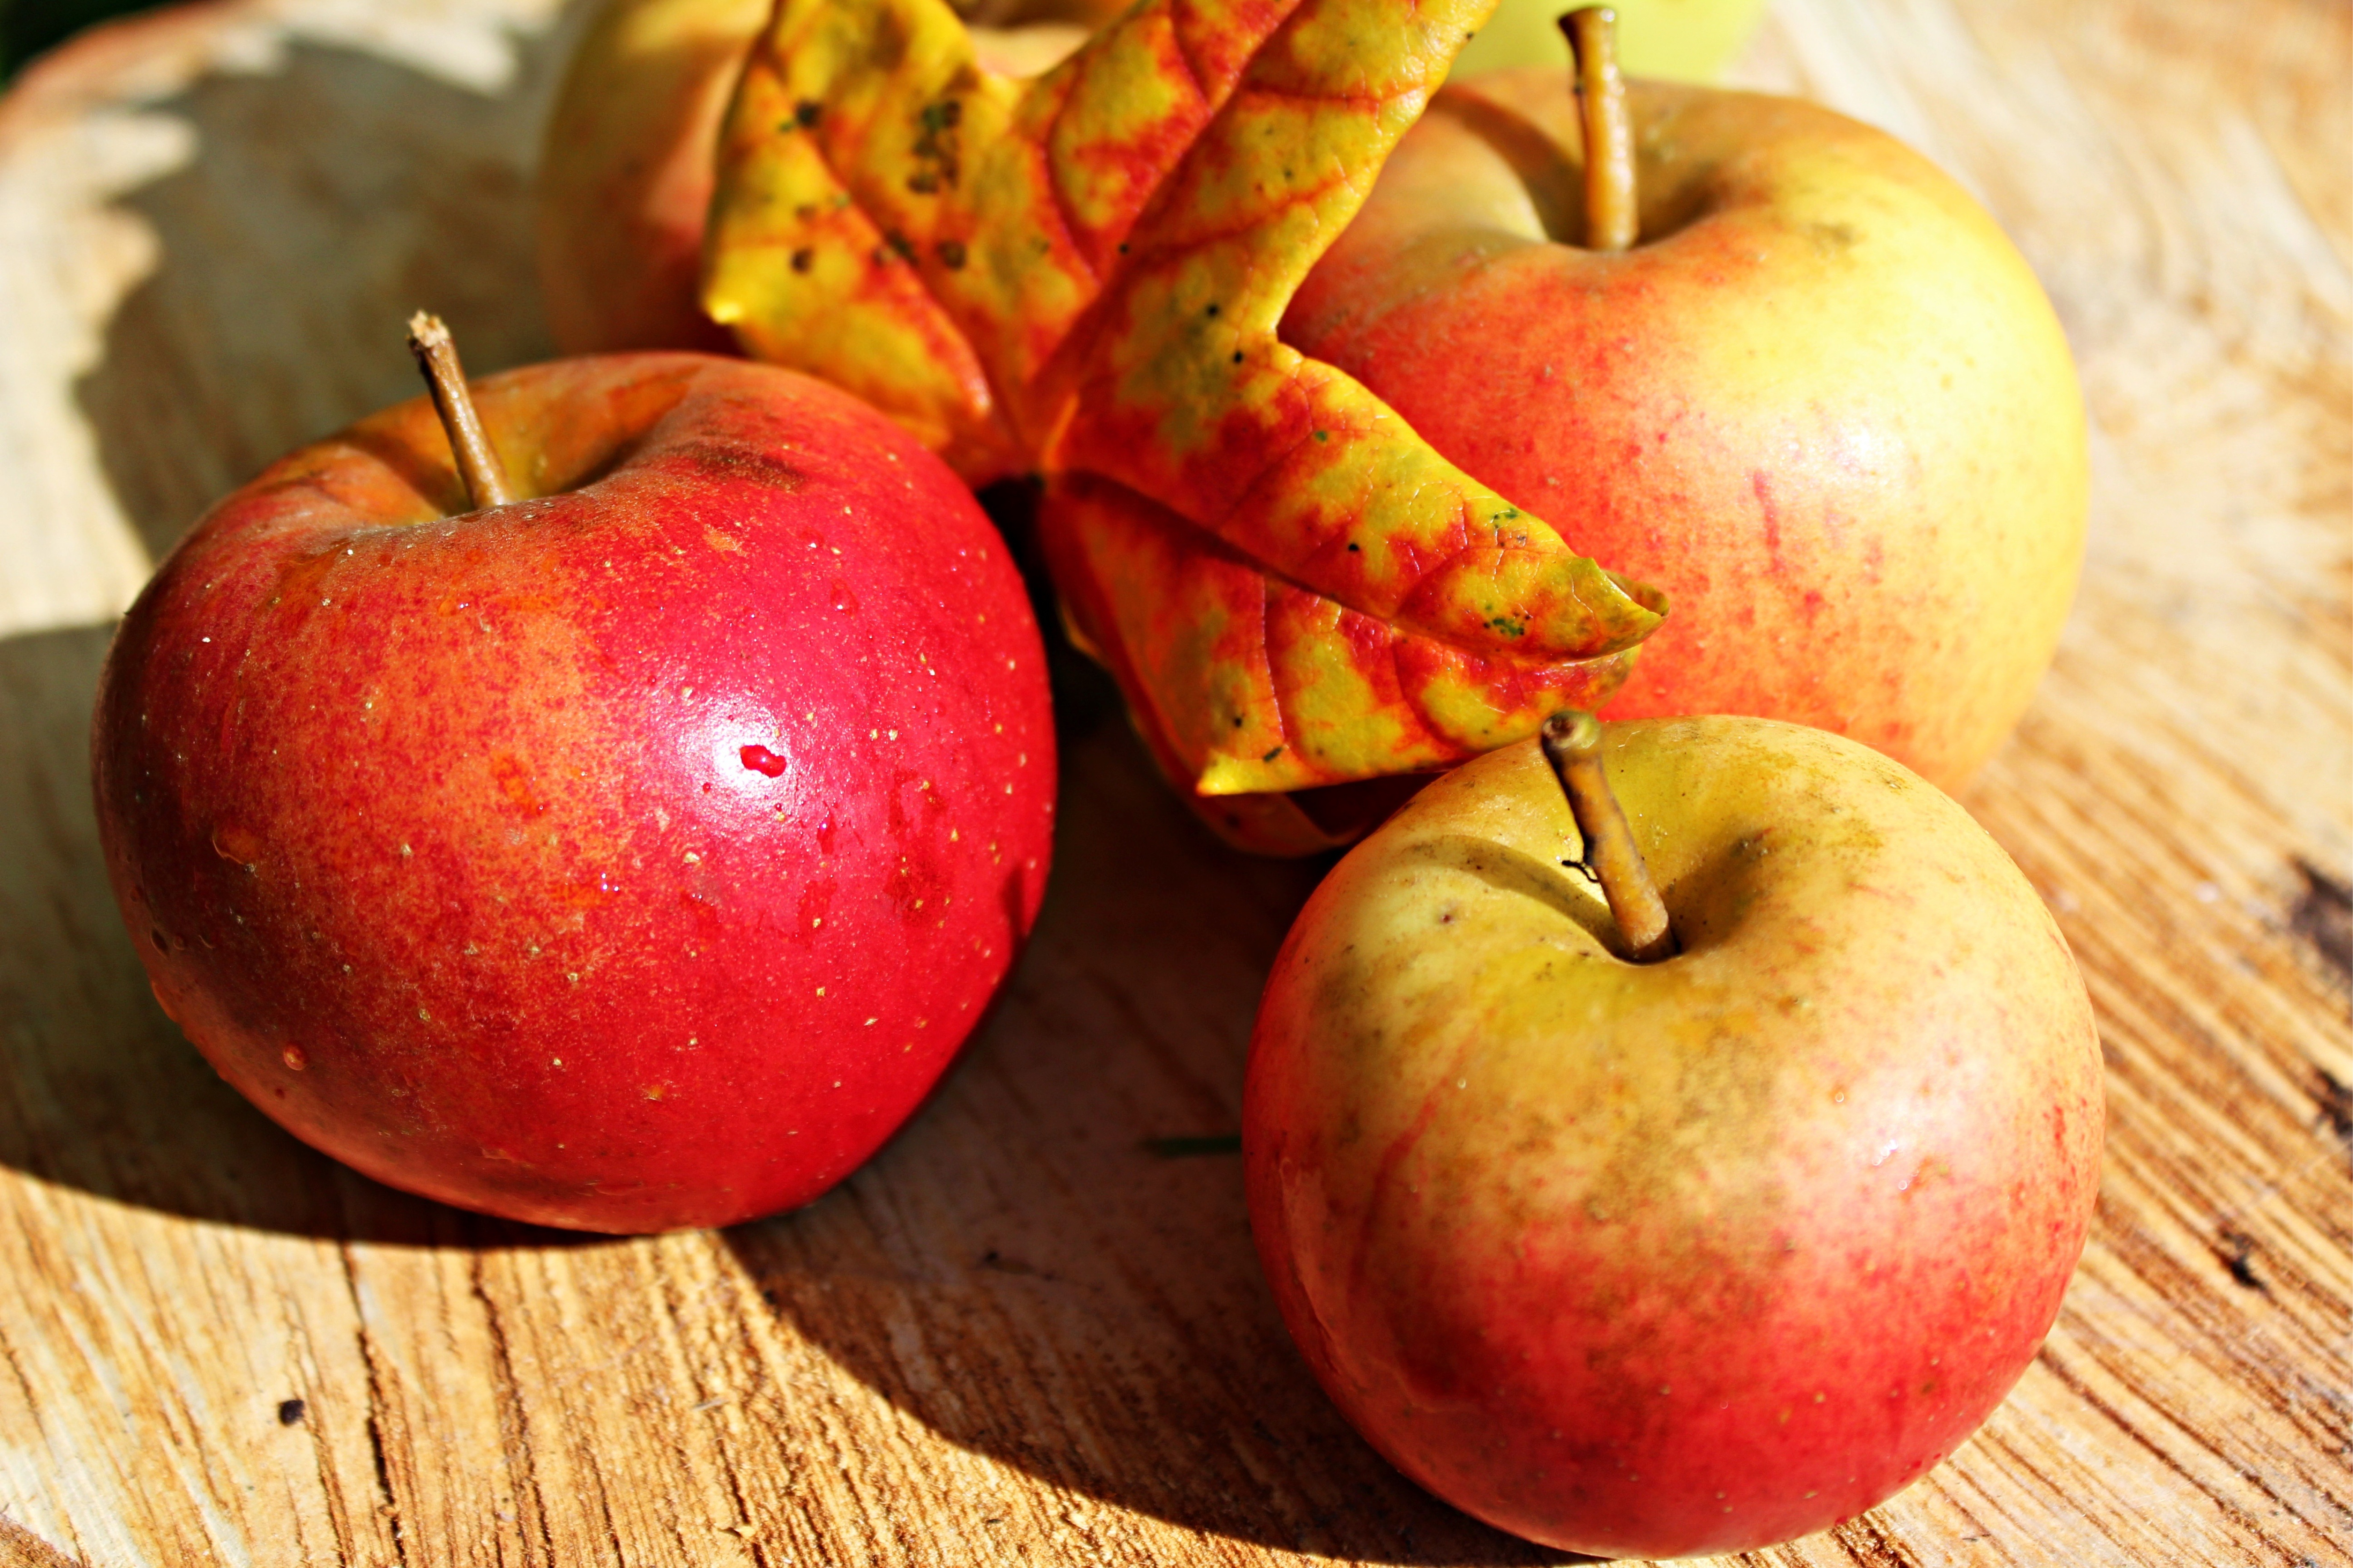
apple, plant, fruit, ripe, food, red, harvest, produce, autumn, healthy, fruits, vitamins, late autumn, flowering plant, rose family, nectarine, land plant, rose order